Momordica balsamina

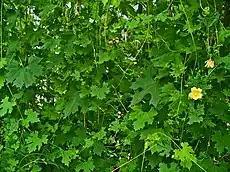
View of leaves and flowers

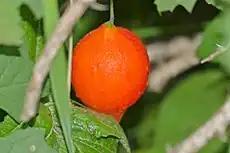
Scarlet-colored ripe fruit

It is a climbing annual to perennial herb up to 5 meters long. Its stem is thin, angular and slightly hairy. The alternately arranged leaves are divided into petiole and leaf blade. The hairy petiole is short. The soft, thin leaf blade is up to 12 centimeters in size, heart-shaped and broadly ovate to rounded in outline. The sparsely hairy leaf blade is palmately divided and five to seven lobes and the leaf lobes are each multiply lobed or remotely sharp-toothed. The leaf margins are entire and often pointed on the lobe tips or teeth. The thin tendrils are simple and long.